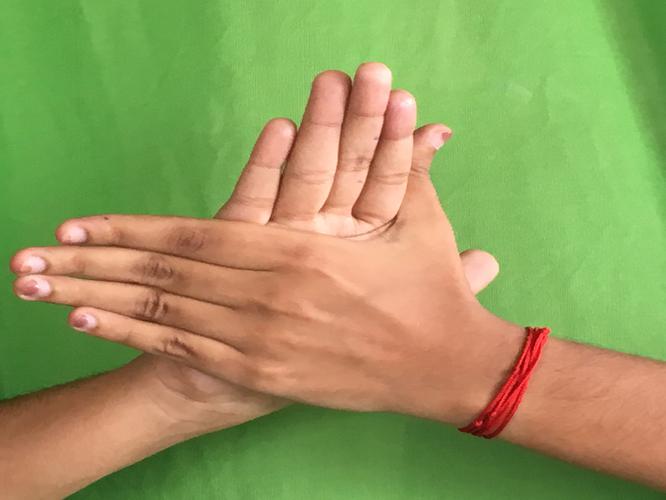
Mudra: Chakra
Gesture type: double_hand